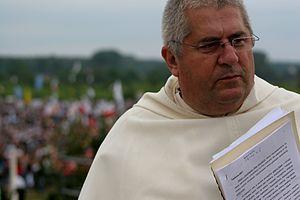
Jan Wojciech Góra OP, né à Prudnik le 8 février 1948, mort à Poznań le 21 décembre 2015, est un prêtre catholique dominicain polonais.